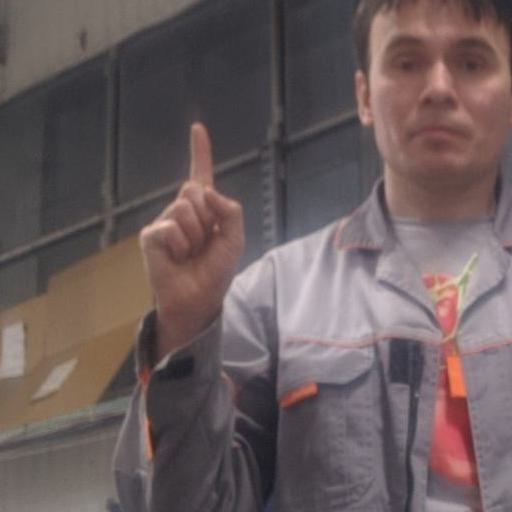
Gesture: one